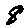
Label: 8